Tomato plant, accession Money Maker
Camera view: vertical (180 deg); turntable rotation: 120 degrees
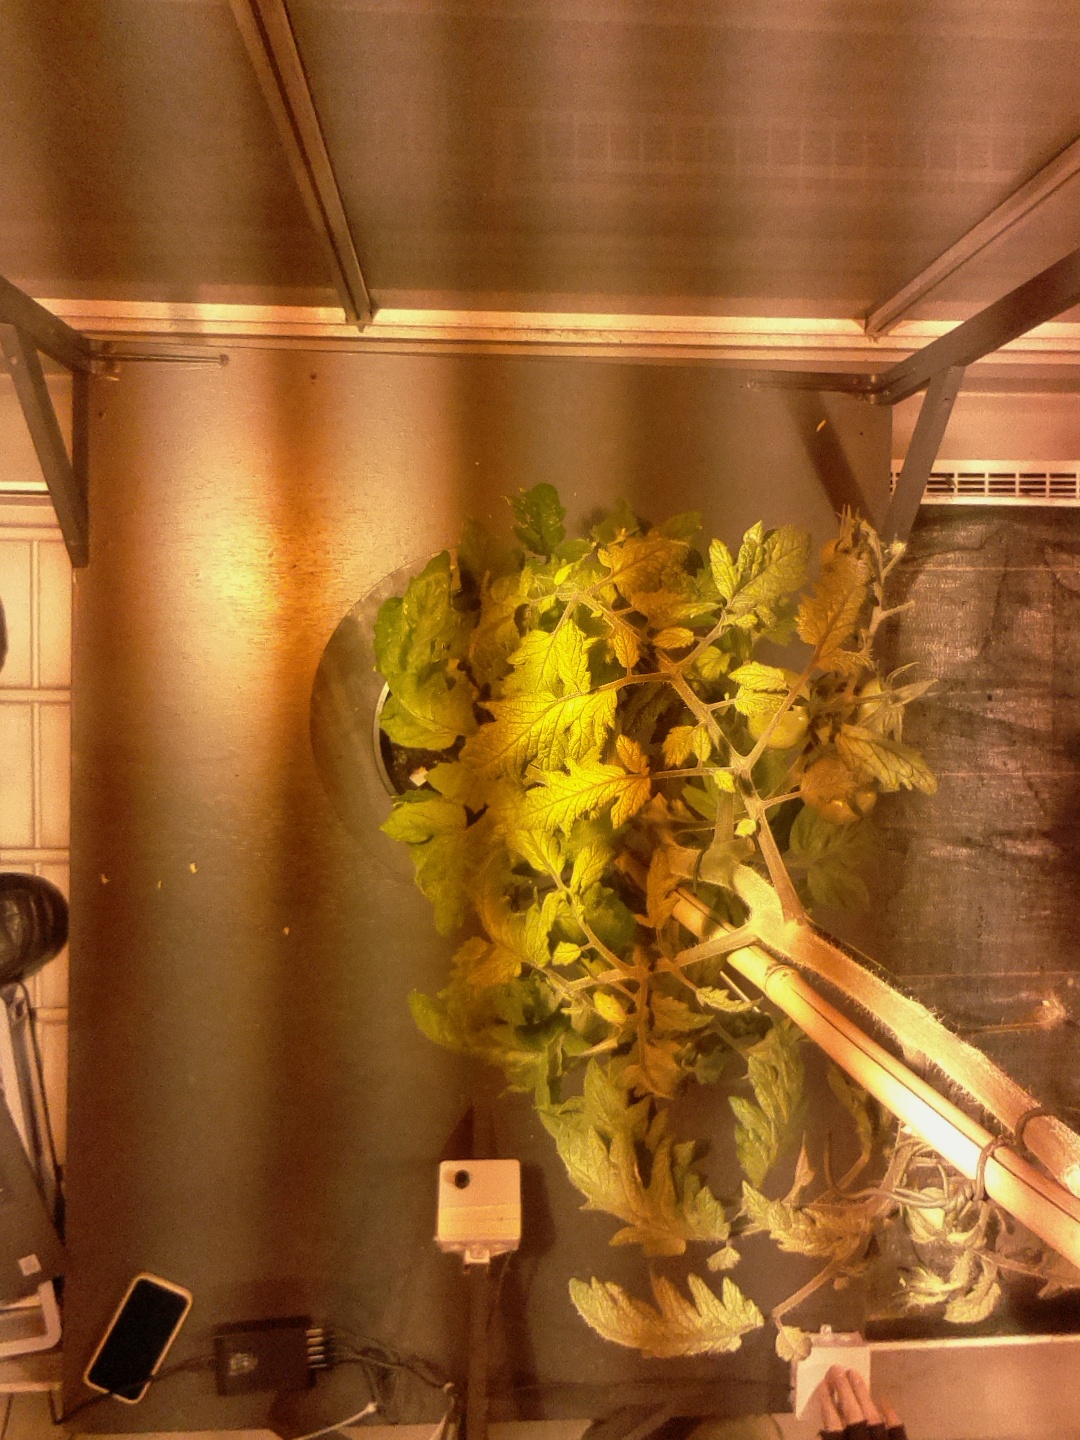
BBCH growth stage 75: 50%-60% of final fruit size